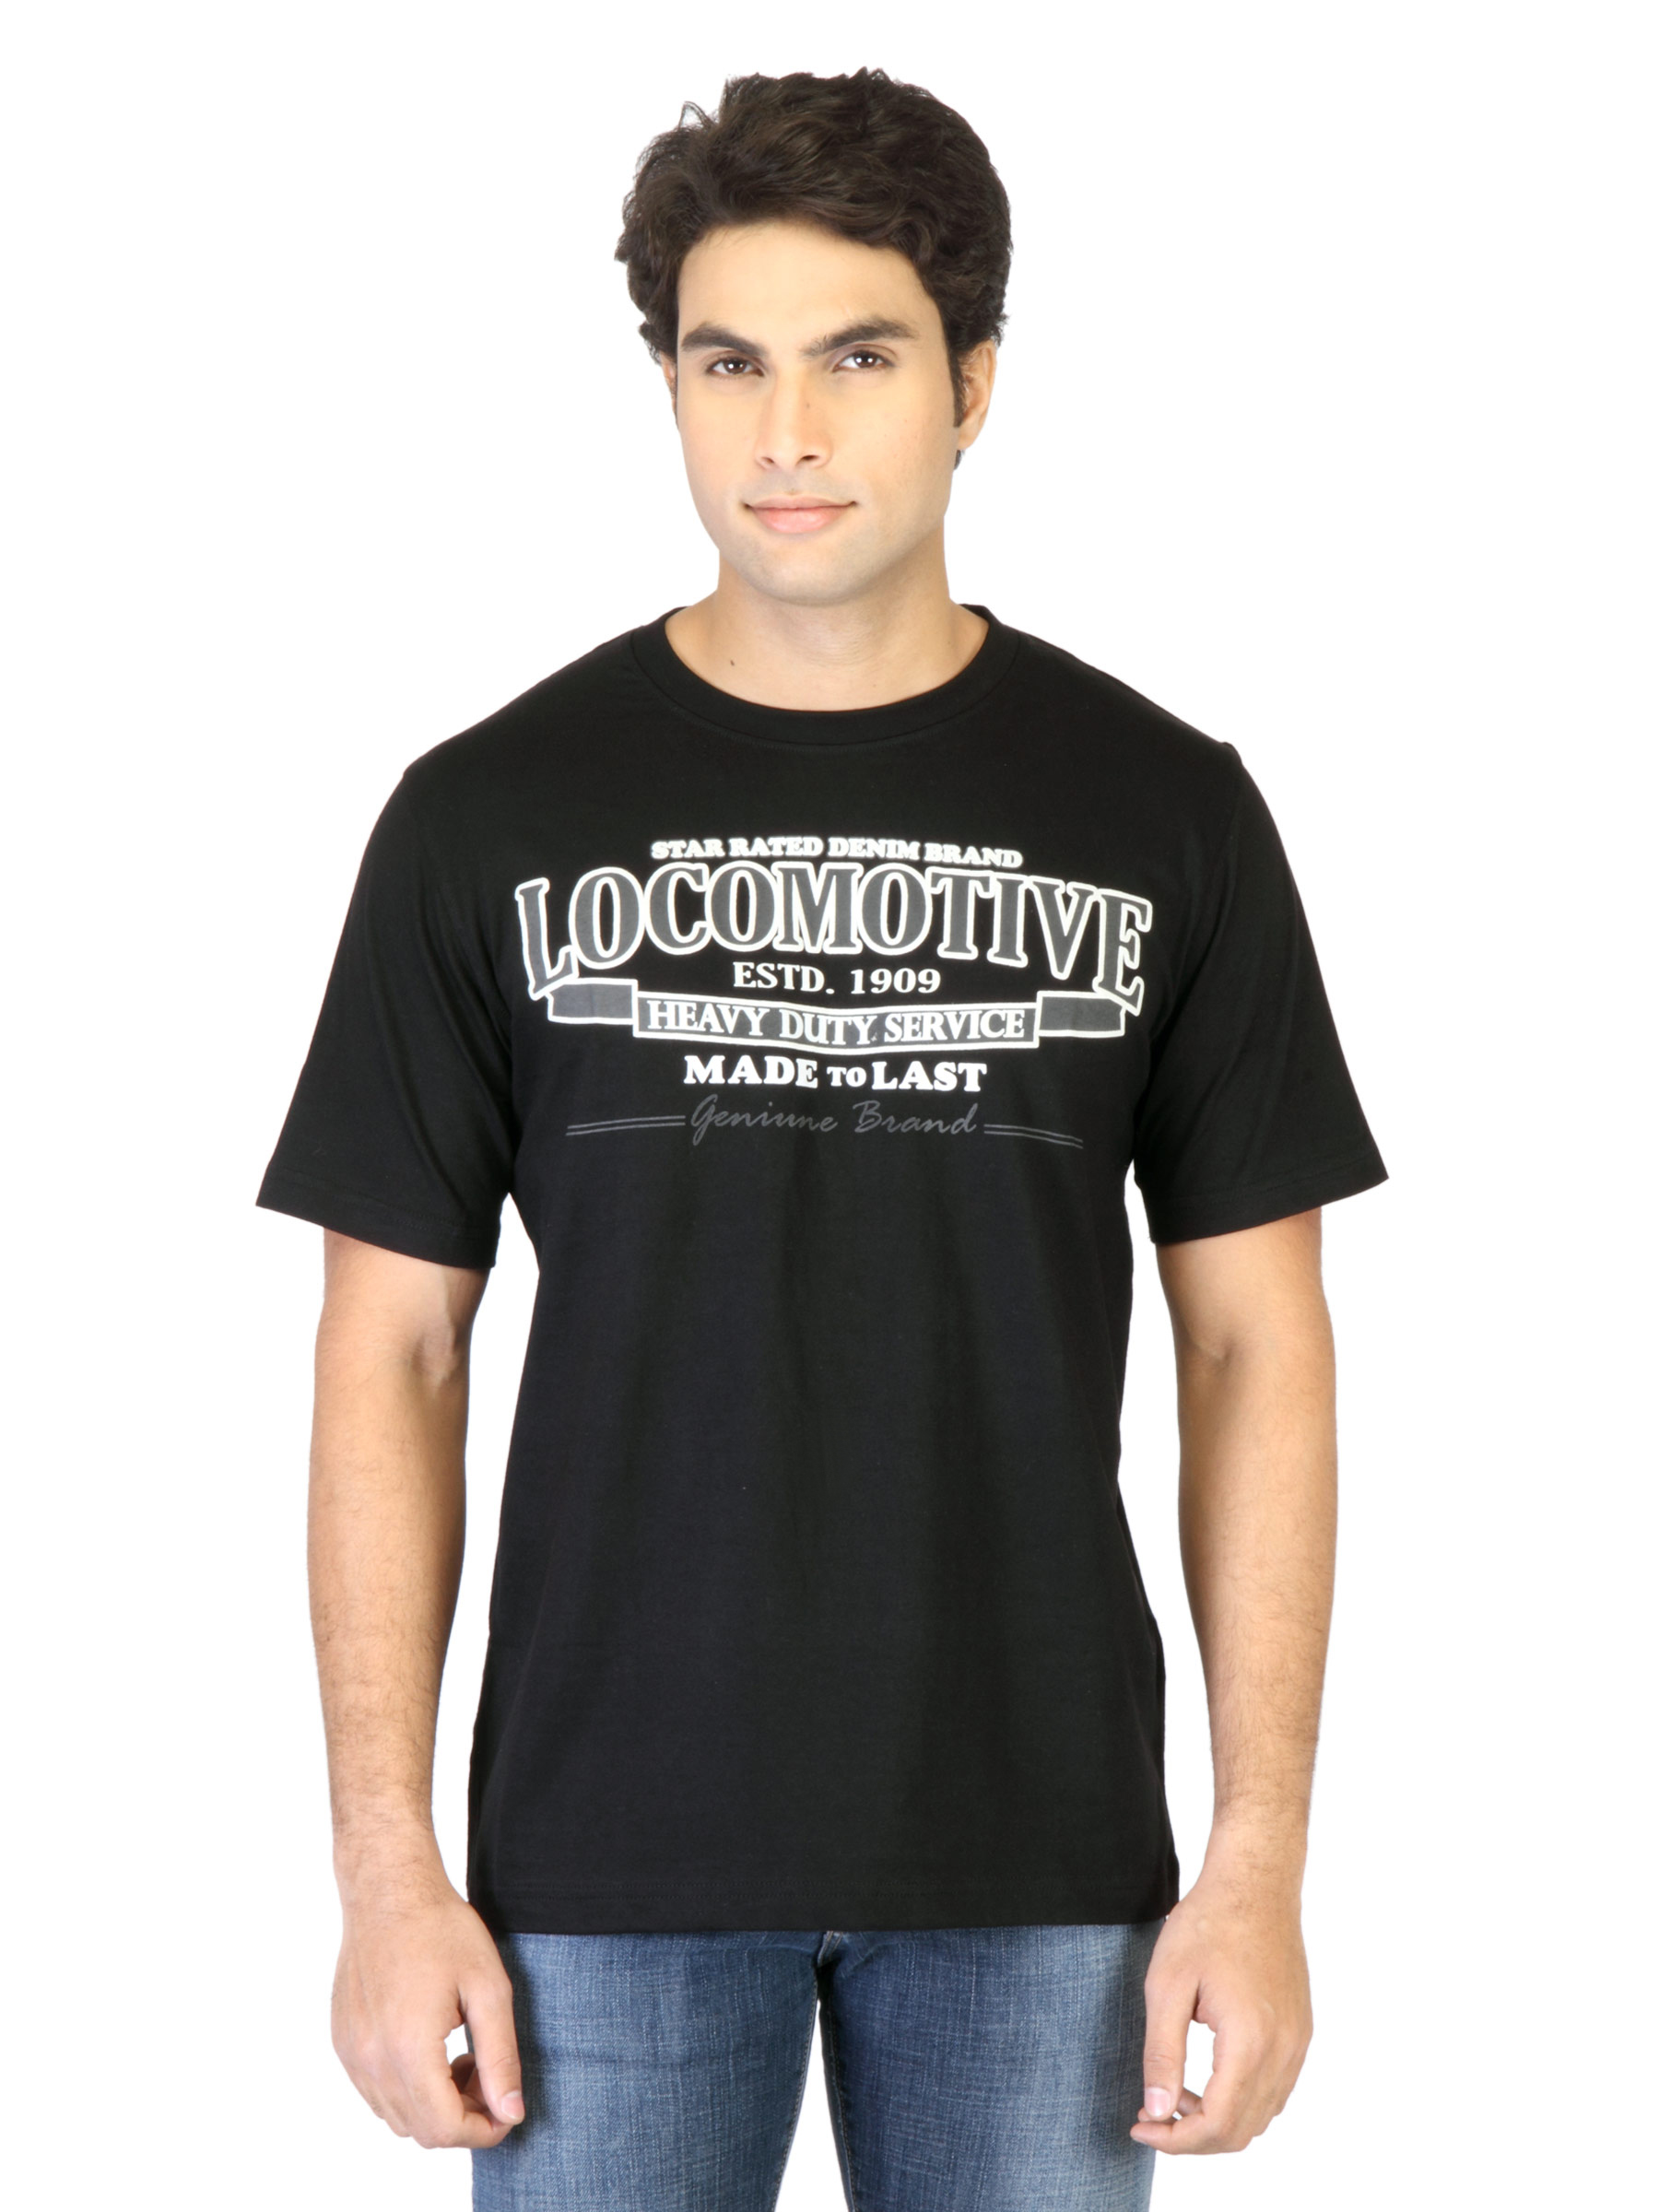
Locomotive Men Black Printed Tshirt
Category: Apparel / Topwear / Tshirts
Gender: Men
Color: Black
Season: Fall 2011
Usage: Casual